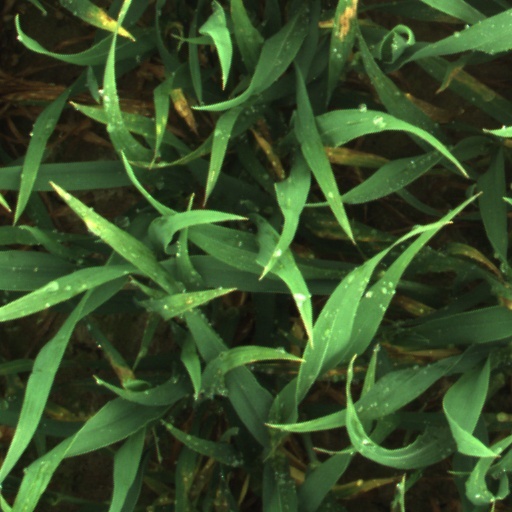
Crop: wheat